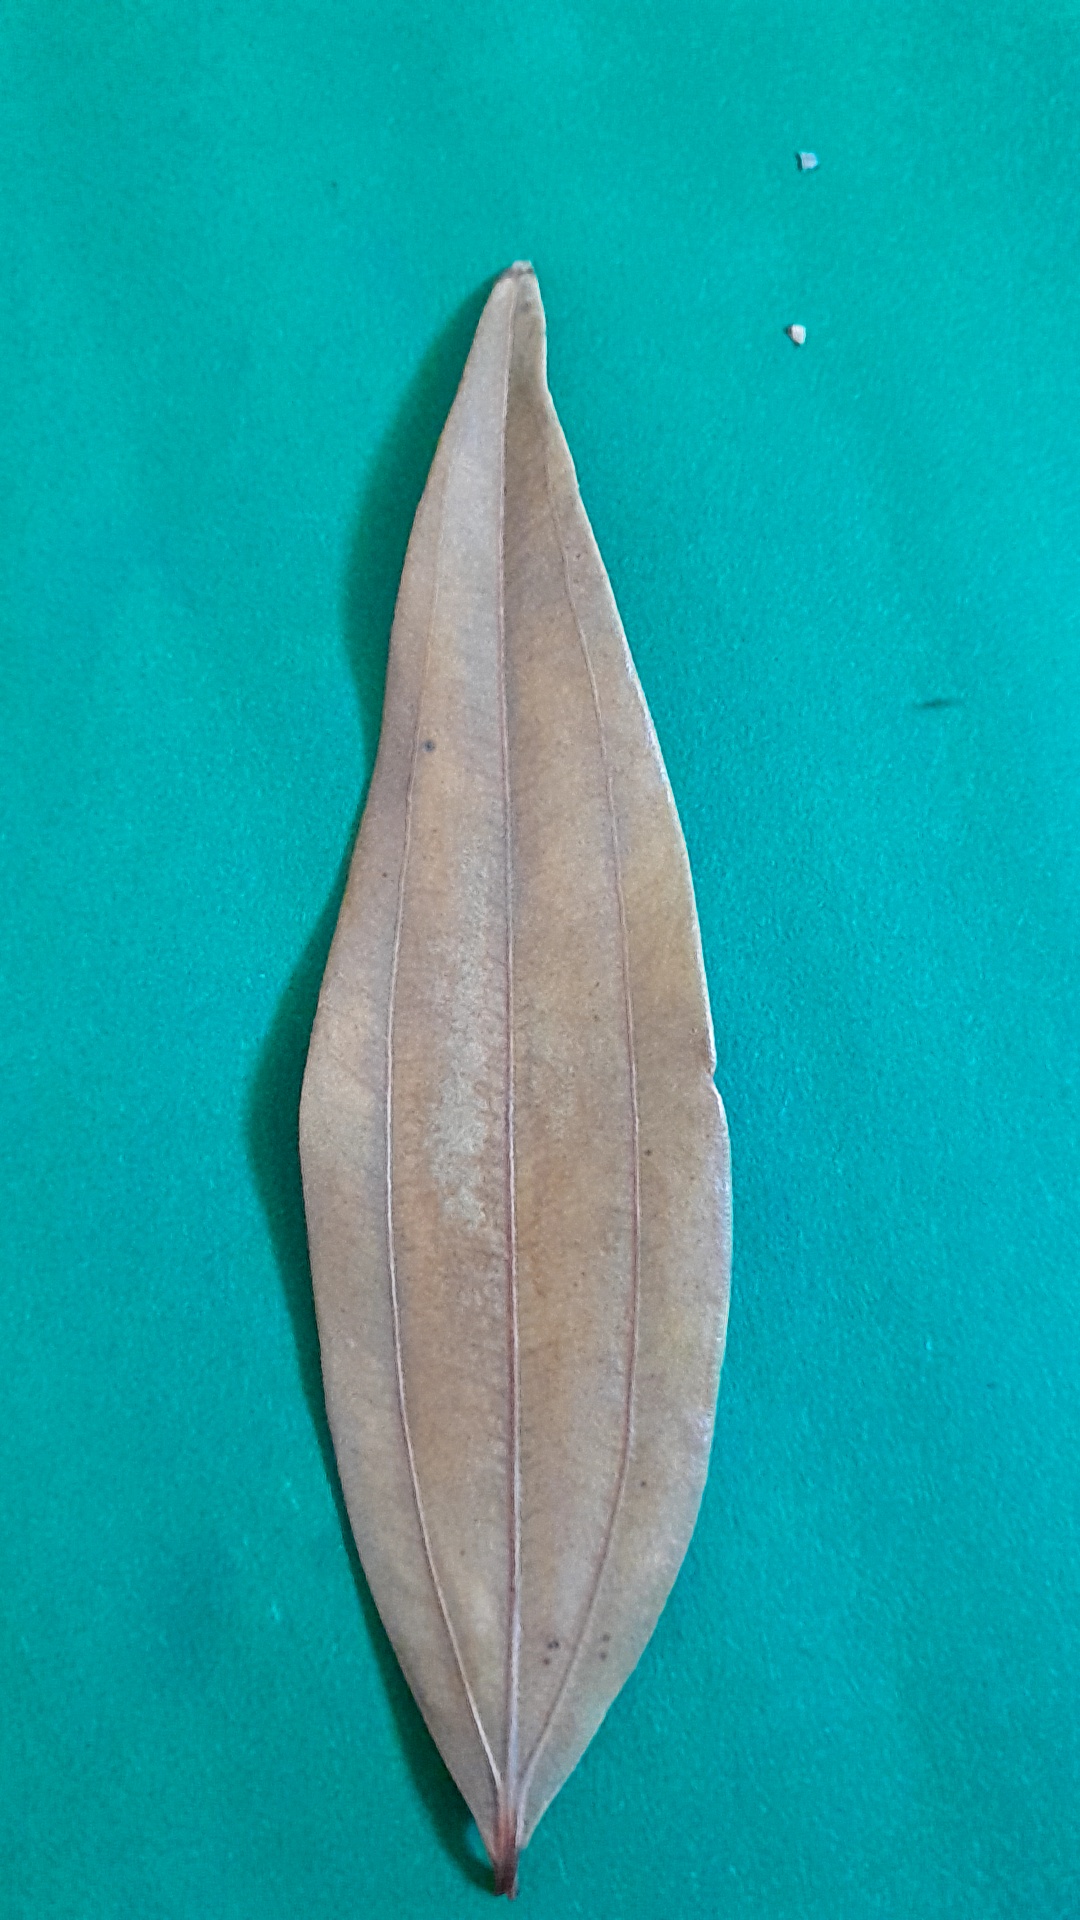
Label: Dry Leaf